Ian Petrella

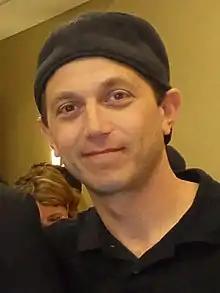
Petrella in 2013

Ian Petrella (born December 17, 1974) is an American actor and puppeteer.